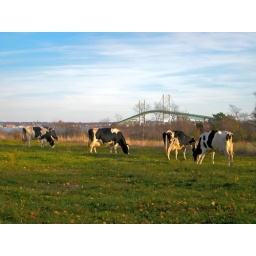
Cows contemplate the work of F. Scott Fitzgerald as they munch grass in sight of the Newport bridge